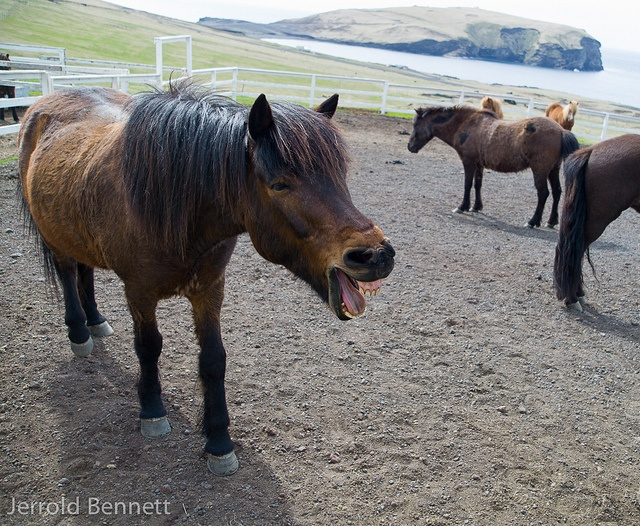
A group of horses in a pen one is showing its teeth.
Three in a coral with one brown horse neighing.
A brown horse has its mouth open wide.
A horse with its mouth open showing its teeth
A horse standing in a corral appears to be laughing.